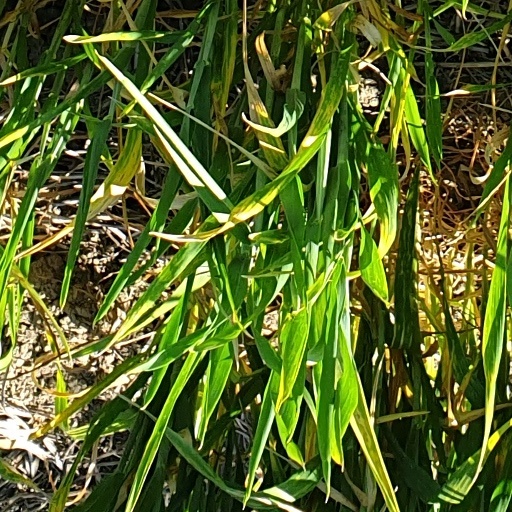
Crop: wheat